Brooklyn Bridge–City Hall/Chambers Street station

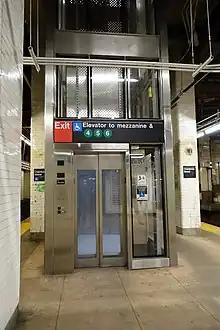
An elevator at the Chambers Street station, opened in 2020

The western side platform was demolished with the expansion of the IRT station between 1960 and 1962. The Chrystie Street Connection, opened in 1967, severed the Nassau Street Line's connection to the Manhattan Bridge, so that the bridge tracks could connect instead to the uptown IND Sixth Avenue Line. The new connection preserved Nassau Street service via the Montague Street Tunnel, but trains were no longer able to run in a loop. In 1990, all weekend service on the Nassau Street Line was eliminated south of Chambers Street; this continued until 2015.